Death of the Endless

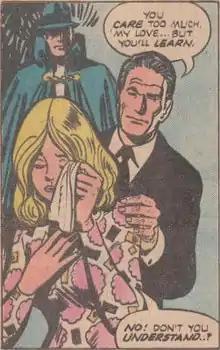
Death, right, with new bride Maggie Brennan and the Phantom Stranger. Art by Dan Spiegle.

In "Swamp Thing" vol. 2, #6, The Phantom Stranger met Death in the form of a middle-aged gentleman, possibly inspired by "Death Takes a Holiday". In the story, a young woman, Margaret "Maggie" Brennan, had what should have been a minor head injury and at one glimpse of Death chose to become Death's bride. As someone newly dead herself, she taught Death that he needs to show compassion for the newly dead to allay their fears. He takes her advice and they both serve as aspects of Death. This version of Death was created by Mike W. Barr and Dan Spiegle. Maggie is blonde and bears only minor physical resemblance to Gaiman and Dringenberg's version, though her compassionate nature is a similarity. In "The Spectre" (vol. 2), The Phantom Stranger himself appeared to be the only psychopomp in the DC Universe.